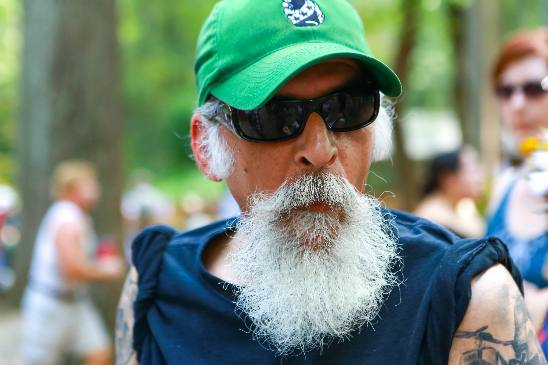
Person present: Yes